Kaliningrad

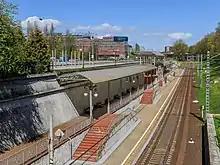
Kaliningrad North railway station

Kaliningrad North railway station serves trains connecting Kaliningrad with the seaside resorts of the city, Svetlogorsk and Pionersky, as well as the city of Sovetsk. It is a major transport hub in the public transport system of Kaliningrad.